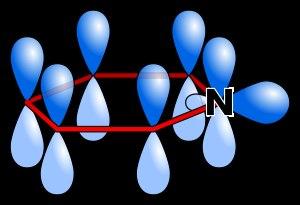
La pyridine ou azine, de formule brute C₅H₅N, est un composé hétérocyclique simple et fondamental qui se rapproche de la structure du benzène où un des groupements CH est remplacé par un atome d’azote. Elle existe sous la forme d’un liquide limpide, légèrement jaunâtre ayant une odeur désagréable et pénétrante. Elle est très utilisée en chimie de coordination comme ligand et en chimie organique comme réactif et solvant. Les dérivés de la pyridine sont très nombreux dans la pharmacie et dans l’agrochimie. La pyridine est utilisée comme précurseur dans la fabrication d’insecticides, d’herbicides, de médicaments, d’arômes alimentaires, de colorants, d’adhésifs, de peintures, d’explosifs et de désinfectants. Elle est un composé aromatique qui possède une réactivité différente du benzène.